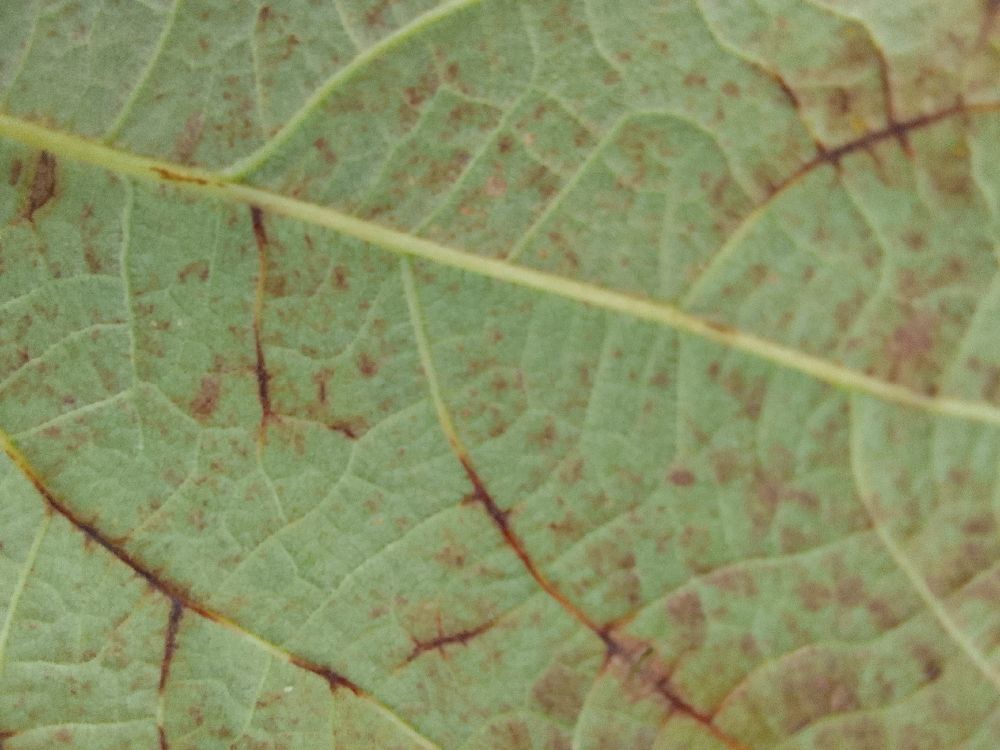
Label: anthracnose